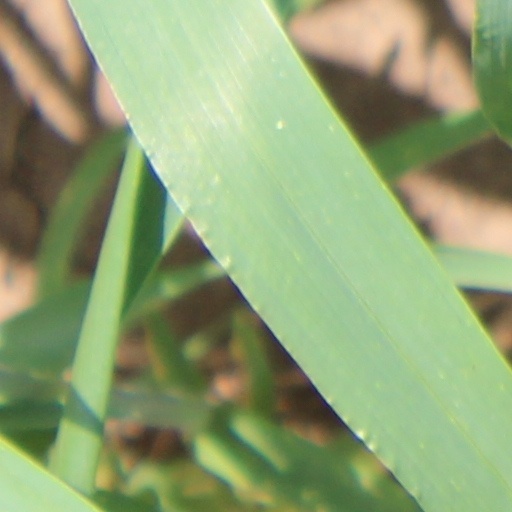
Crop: wheat